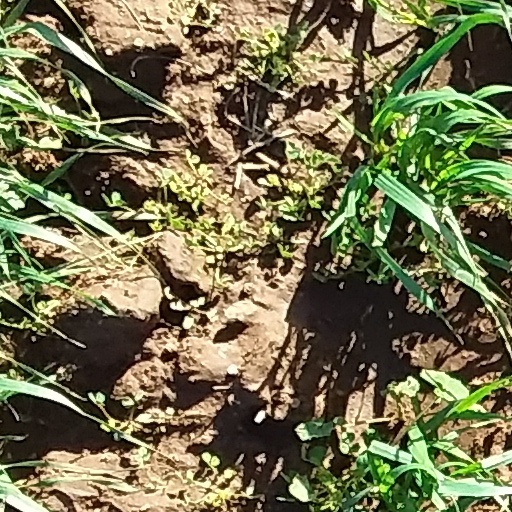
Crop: wheat